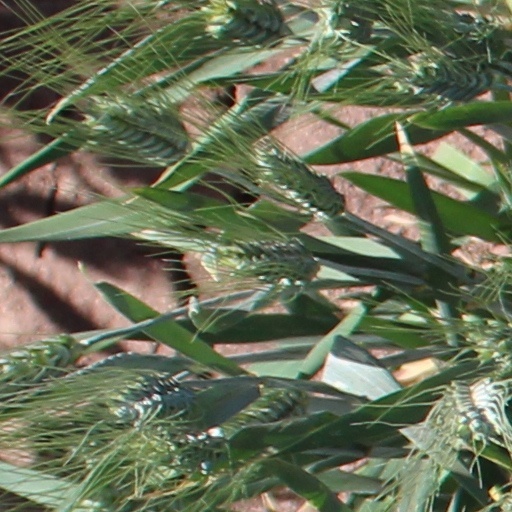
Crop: wheat